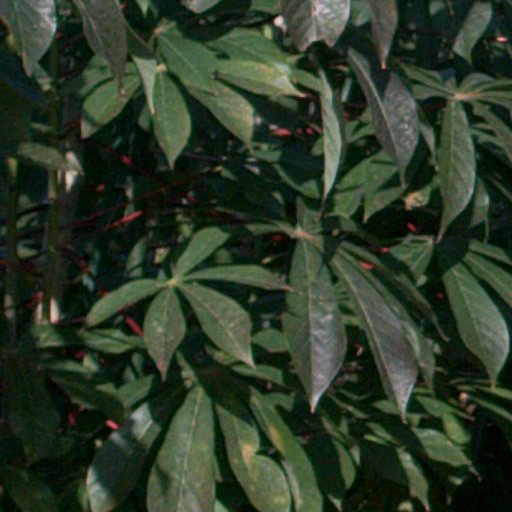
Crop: cassava